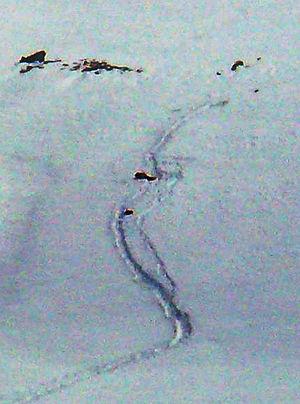
Durant la fusillade du col de Nangpa La, qui s'est déroulée en 2006, au moins deux Tibétains ont été tués alors qu'ils fuyaient le Tibet en franchissant la frontière tibéto-népalaise au col de Nangpa La. Les victimes de la fusillade ont été touchées par des balles tirées par des gardes-frontières chinois. L'une d'elles, une nonne de 17 ans nommée Kelsang Namtso, touchée par balle, est morte dans la neige ; l'autre, Kunsang Namgyal, serait morte dans un centre de détention chinois des suites de ses blessures.
Pavle Kozjek, né le 15 janvier 1959 à Setnica à proximité de Polhov Gradec en Slovénie, et décédé le 25 août 2008 dans le Karakoram au Pakistan, est un alpiniste pionnier et un photographe slovène.